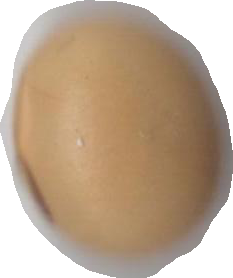
Variety: Anjasmoro